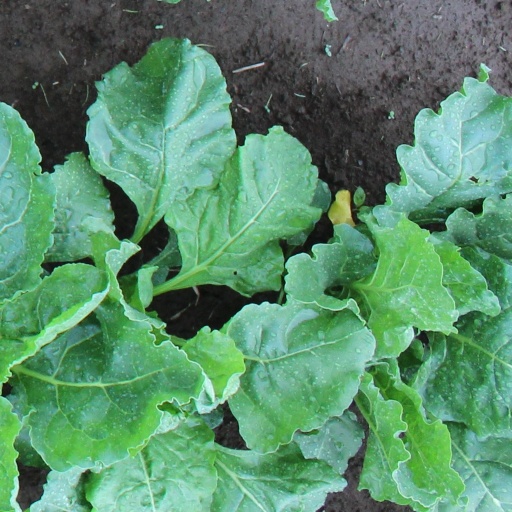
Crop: sugar beet